Aliaksandr Shakutsin

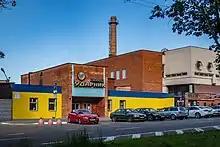
Udarnik factory in Minsk

Shakutsin graduated from the Belarusian State Medical University. He was a Soviet Komsomol activist, working in the central committee of LKSMB, the local Komsomol branch in the Belarusian SSR. In the early 1990s he headed the medical unit of Minsk Tractor Works (MTZ).